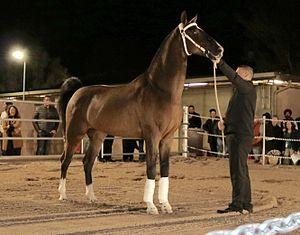
Le Tuigpaard est une race de chevaux originaire des Pays-Bas. Elle constitue désormais une section de la race KWPN réservée à l'attelage, bien que ses caractéristiques soient nettement différenciées des autres sections de ce stud-book.